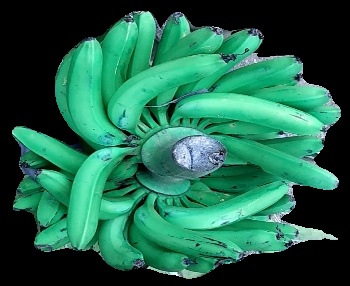
Variety: pachbale
Grade: grade1